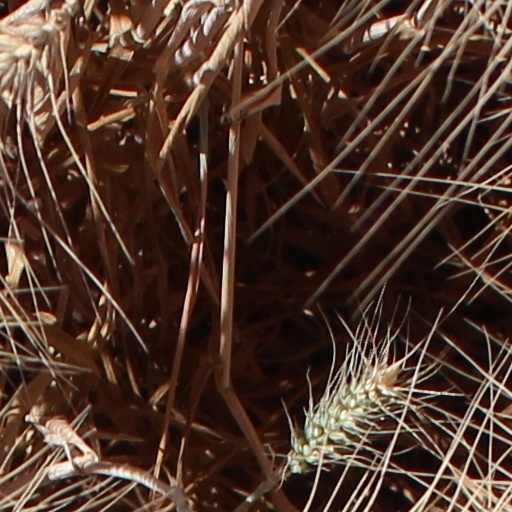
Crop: wheat